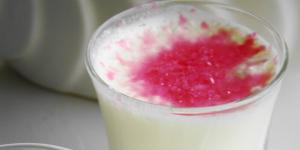
mousse de limon con leche evaporada